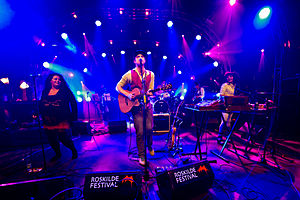
Fastpoholmen
Fastpoholmen på Roskilde Festival 2011.
Fastpoholmen er 8 mands world/reggae/folk band, der har rødder i Sverige, men har base i København. Al FastPoHolmens musik udspringer fra sangskriver Adam Fastholms sange og kompositioner.